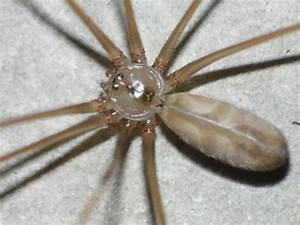
Label: spider